Mechanical calculator

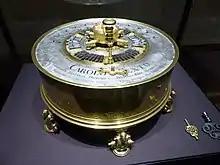
A mechanical calculator from Anton Braun, dated 1727

Luigi Torchi invented the first direct multiplication machine in 1834. This was also the second key-driven machine in the world, following that of James White (1822).